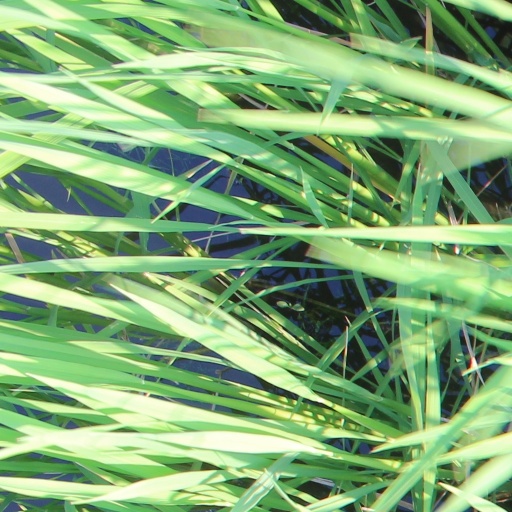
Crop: rice